Bosporos Planum

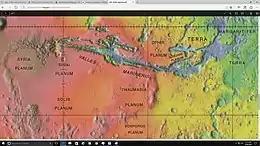
Map of the midwestern part of Mars with Bosporos Planum shown at the bottom

Bosporos Planum is a high plateau (planum) located in the Thaumasia quadrangle in the Southern Hemisphere of Mars. It is about 730 km long stretching from southwest to northeast. Previously named "Erythraeum Planum", it was renamed to its current name in 1979. Its name derives from one of the classical albedo features observed by early astronomers, named after the Bosphorus Strait.